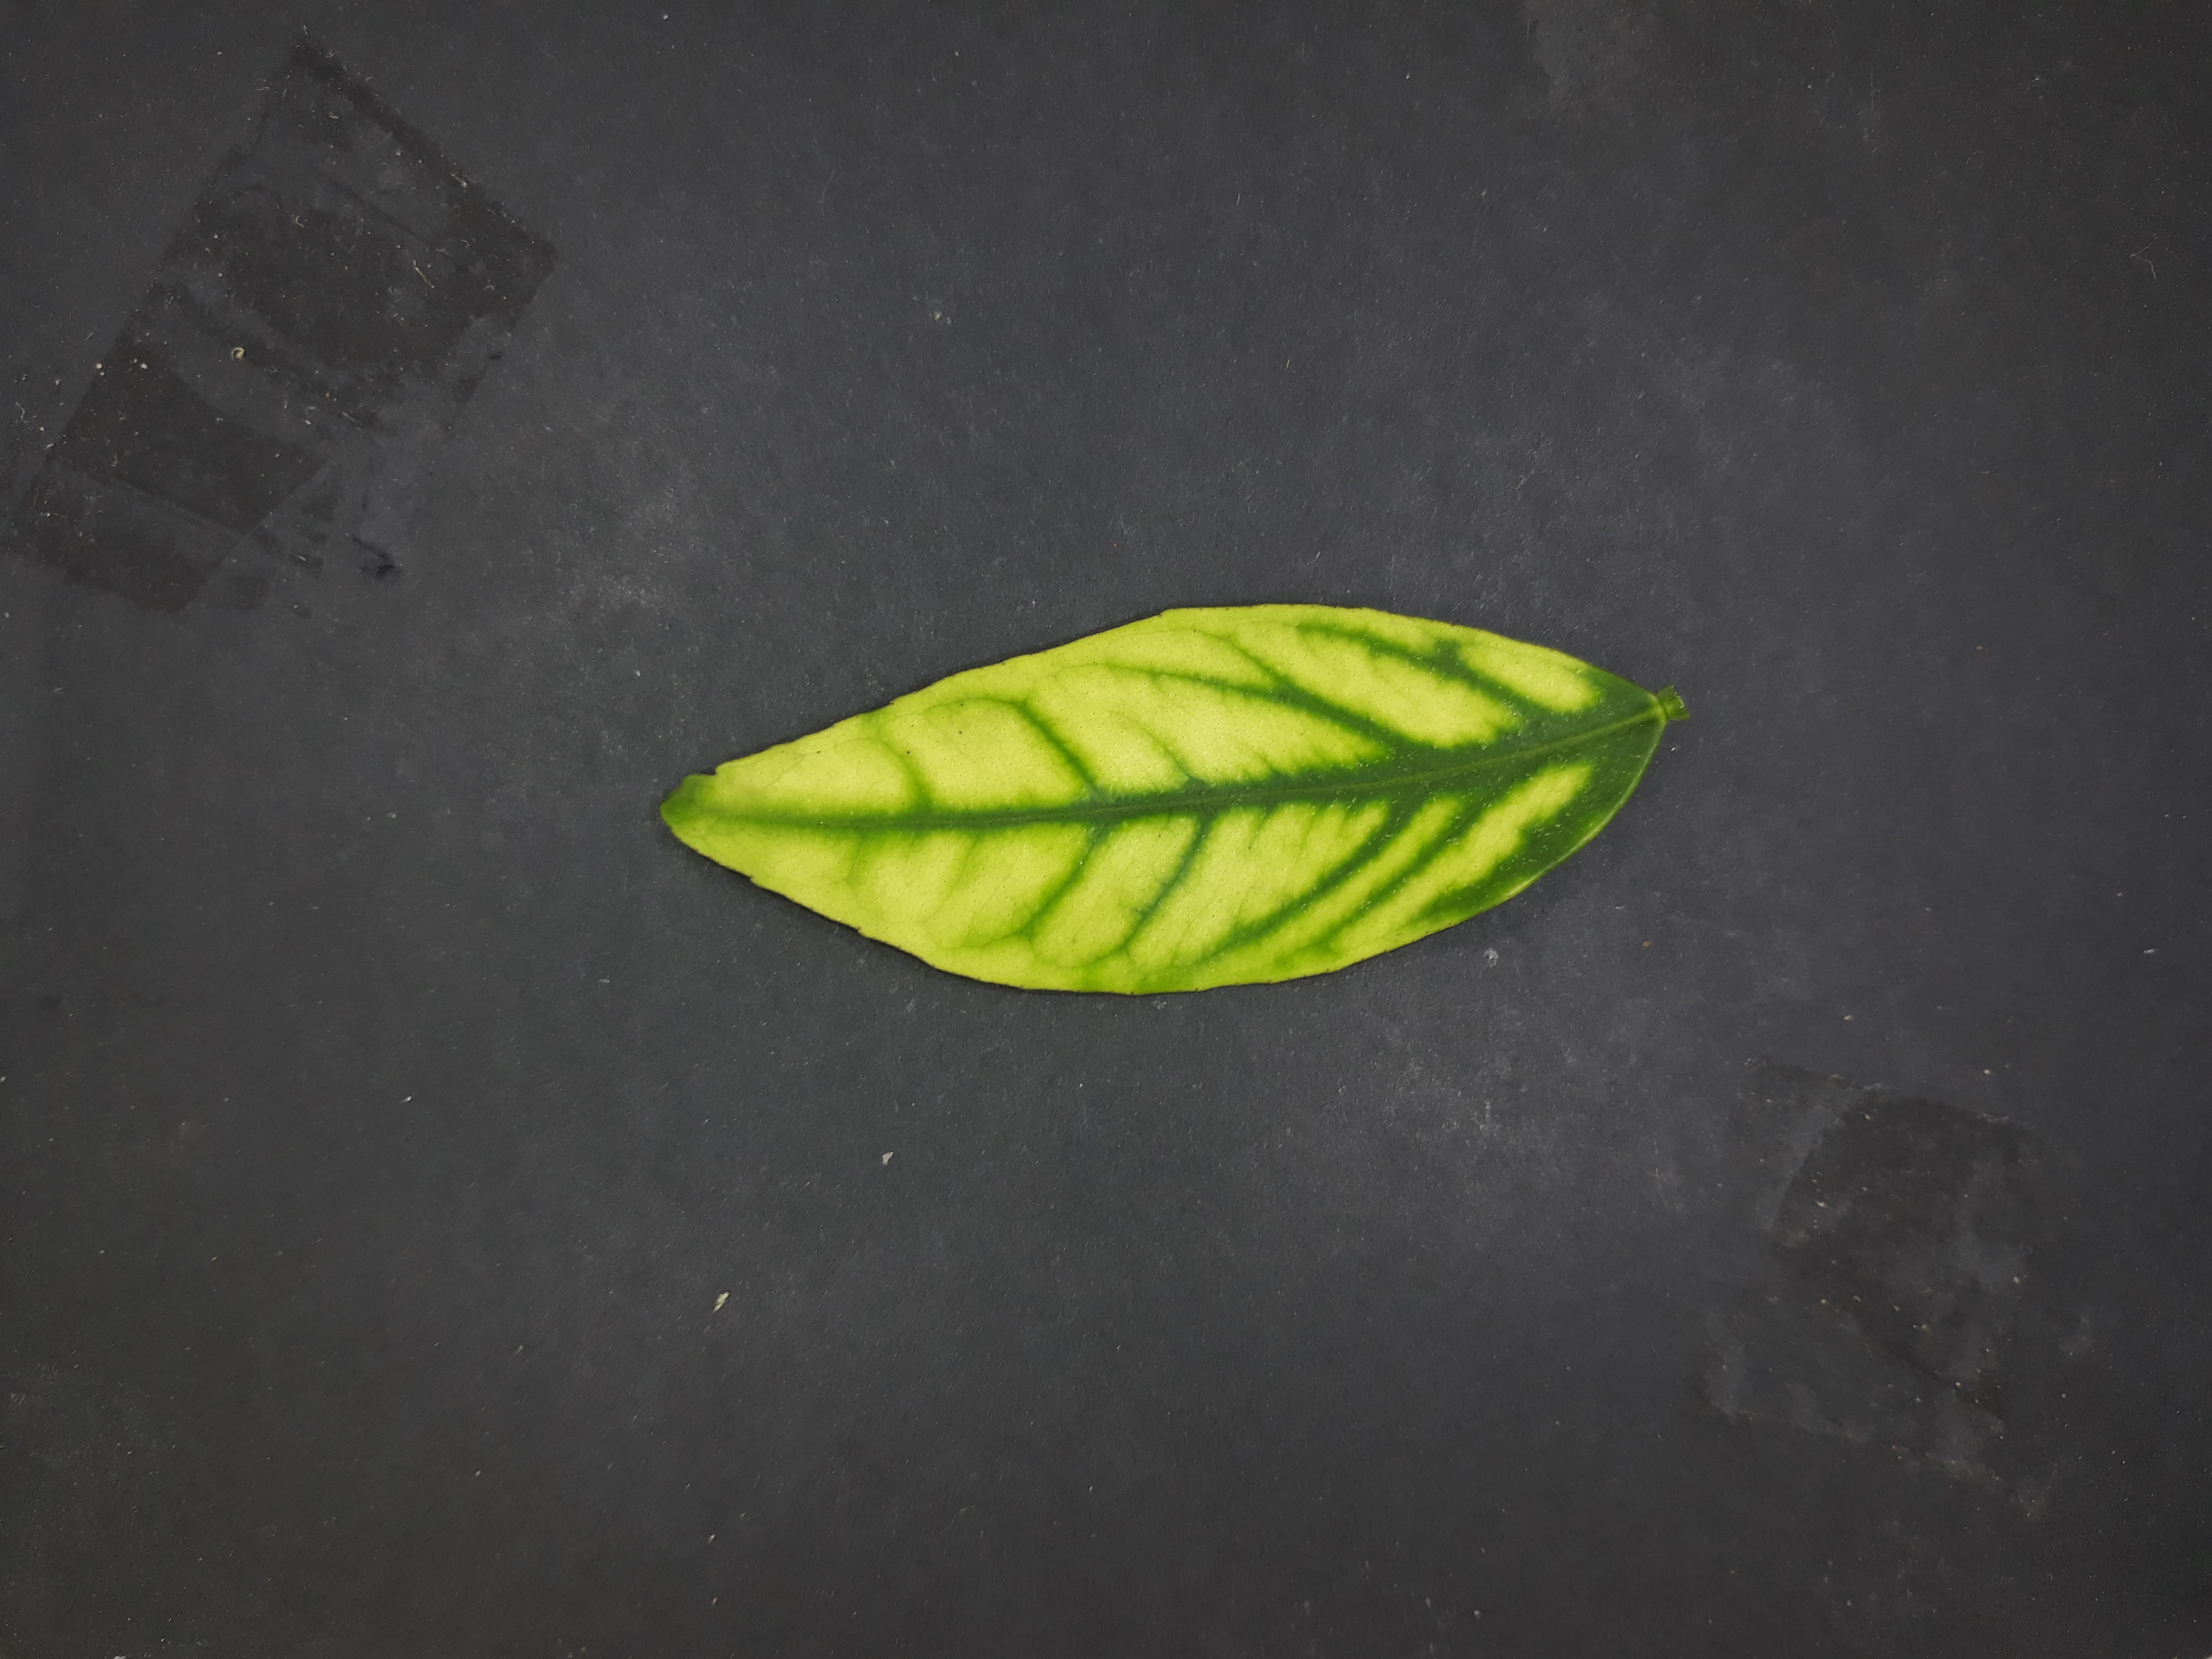
Label: Zinc deficiency (Zn)